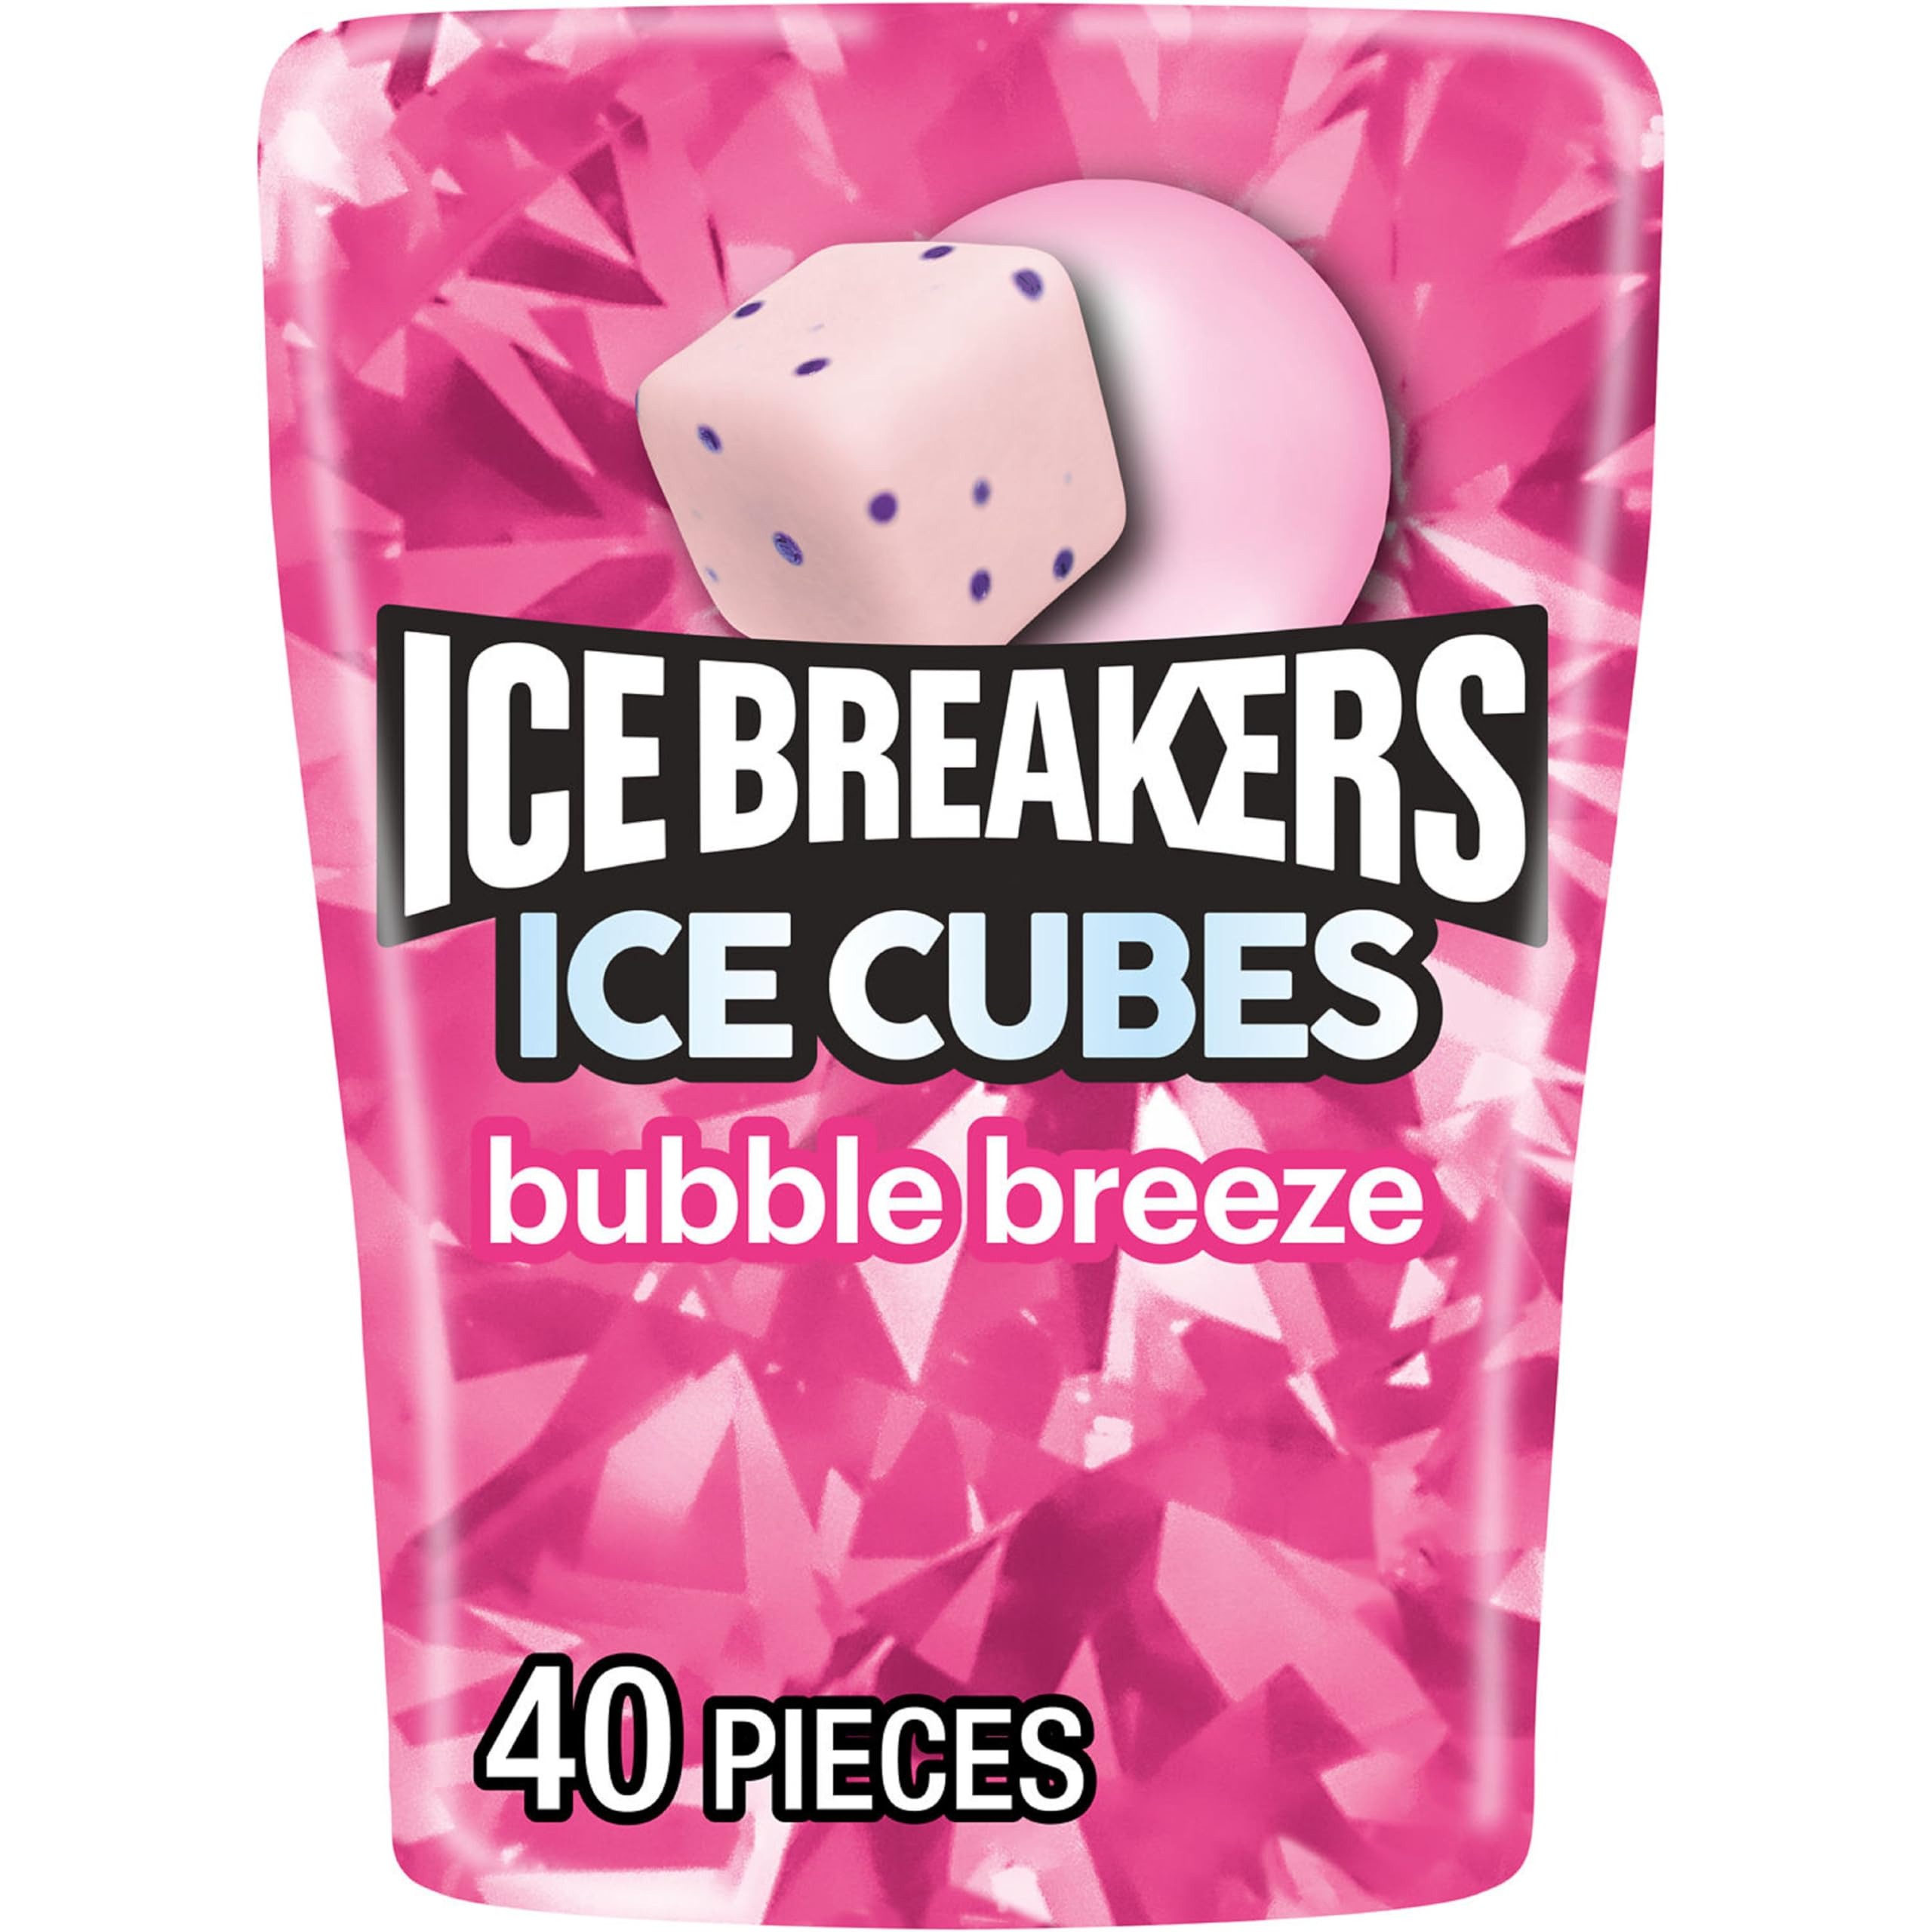
Item Name: ICE BREAKERS Ice Cubes Bubble Breeze Sugar Free Chewing Gum Bottle, 3.24 oz (40 Pieces)
Bullet Point 1: Contains one (1) 3.24-ounce, 40-piece cube bottle filled with ICE BREAKERS ICE CUBES Bubble Breeze Sugar Free Chewing Gum
Bullet Point 2: ICE BREAKERS ICE CUBES chewing gum in a cube bottle perfect for keeping in your backpack, car cup holder, snack drawer at work or treat cabinet at home
Bullet Point 3: Sugar free, ADA accepted chewing gum made with xylitol and placed in a cube bottle for easy sharing and lasting freshness
Bullet Point 4: Enjoy sugar free chewing gum at birthday parties, anniversary dates and other events where fresh breath is a must
Bullet Point 5: A burst of delicious, breezy cool flavors in sugar free gum you'll want to keep alongside your Valentine's Day, Christmas, Easter or Halloween candy selection
Value: 40.0
Unit: Count

Price: 4.59